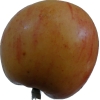
Label: apple